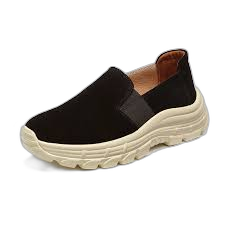
Waste category: shoes